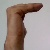
The image shows a hand gesture representing a space in Indian Sign Language.